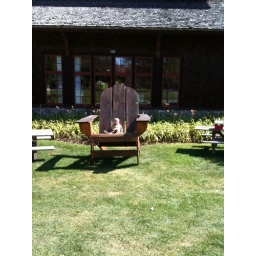
Big chair in blue mt